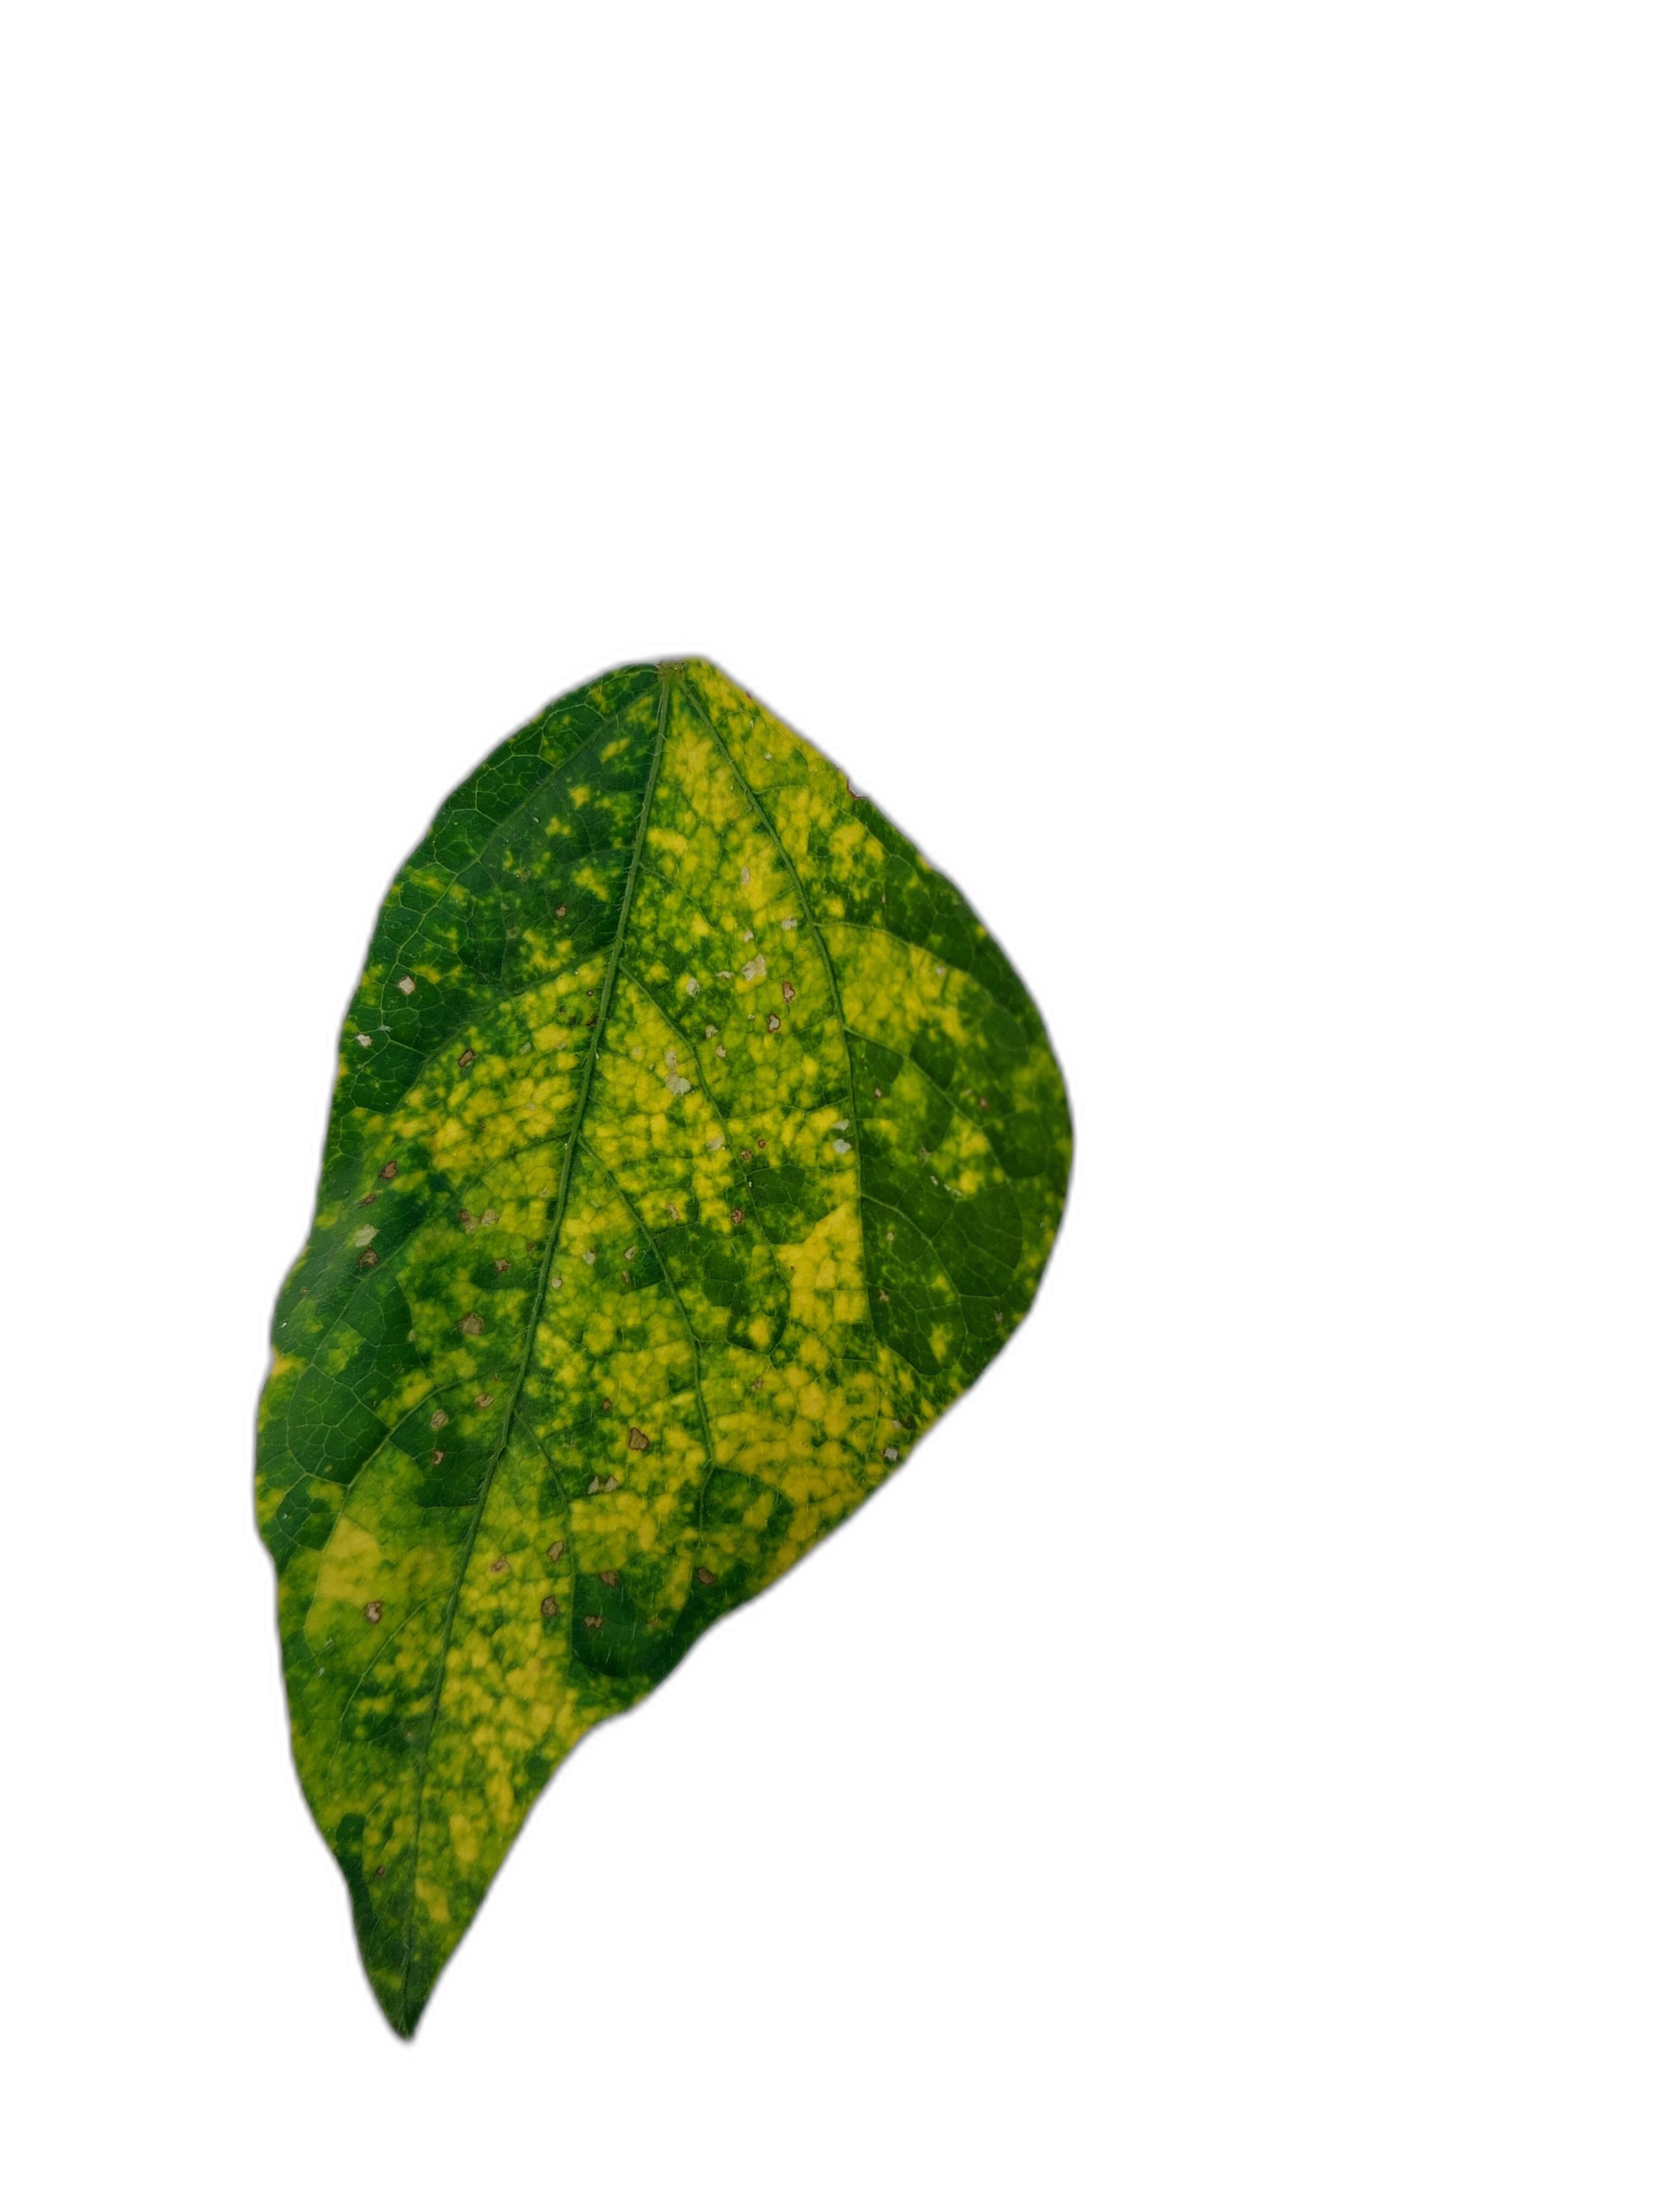
Label: Yellow Mosaic